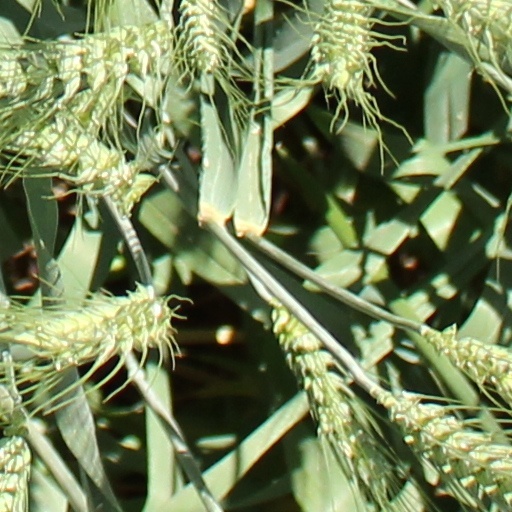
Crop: wheat